Zbigniew Stypułkowski

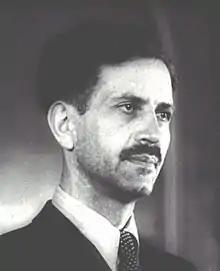
Zbigniew Stypułkowski

Zbigniew Stypułkowski (26 March 1904 – 30 March 1979) was a Polish lawyer and politician, Member of the Council of National Unity. He was sentenced by the Soviets in the infamous Trial of the Sixteen in 1945.